History of Xinjiang

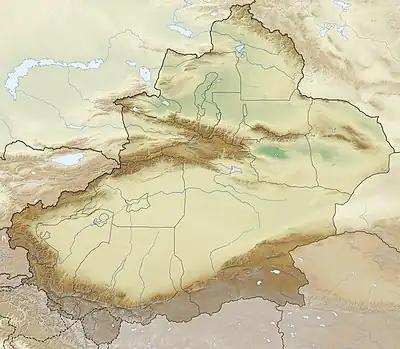
Xinjiang (2012), including the disputed Aksai Chin region.

Xinjiang consists of two main regions, geographically separated by the Tianshan Mountains, which are historically and ethnically distinct: Dzungaria to the north, and the Tarim Basin (currently mainly inhabited by the Uyghurs) to the south. In the 18th and 19th centuries, these areas were conquered by the Qing dynasty, which in 1884 integrated them into one province named Xinjiang.